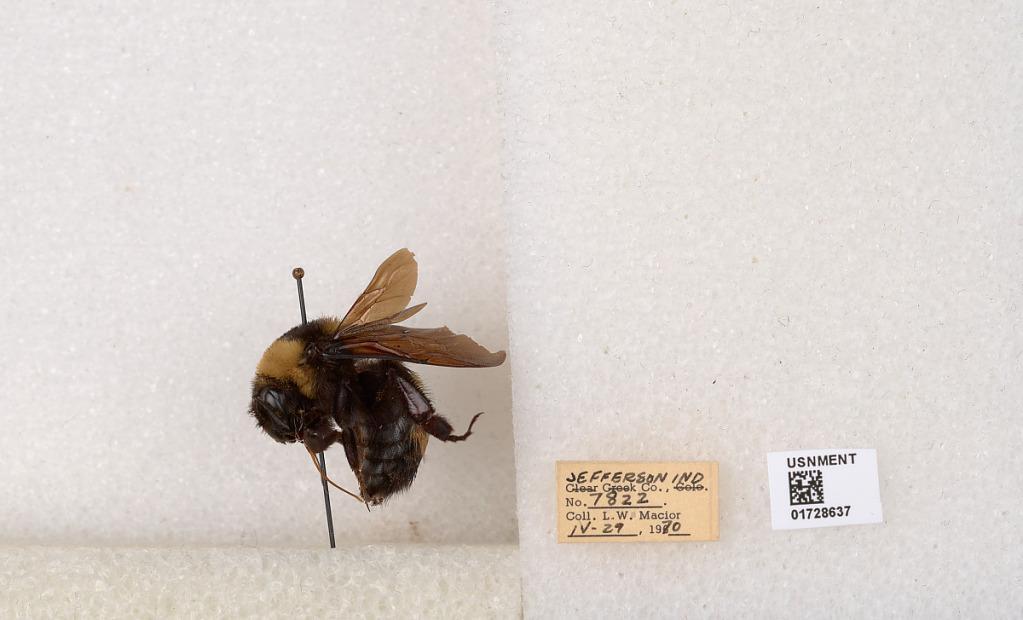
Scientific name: Bombus (Bombus) nevadensis auricormus
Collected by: L. Macior
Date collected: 1970-4-29
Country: United States
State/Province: Indiana
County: Jefferson
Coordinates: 38.7858, -85.4386